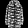
Label: Coat